Battle of Bucha

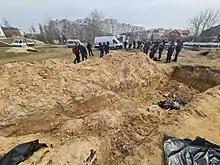
Exhumation of bodies from the mass grave near a church in Bucha, 8 April 2022.

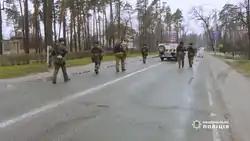
Ukrainian police enter Bucha on 2 April

Ukrainian forces used rocket and artillery bombardments and airstrikes to halt the Russian advances into Bucha. The State Special Communications Service of Ukraine reported that Ukrainian artillery had shelled a convoy of Russian armored vehicles, with the Ukrainian government claiming that over 100 units of Russian equipment had been destroyed. Ukrainian forces destroyed a bridge connecting Bucha and Irpin, killing an OMON officer and preventing Russian forces from advancing into Irpin.